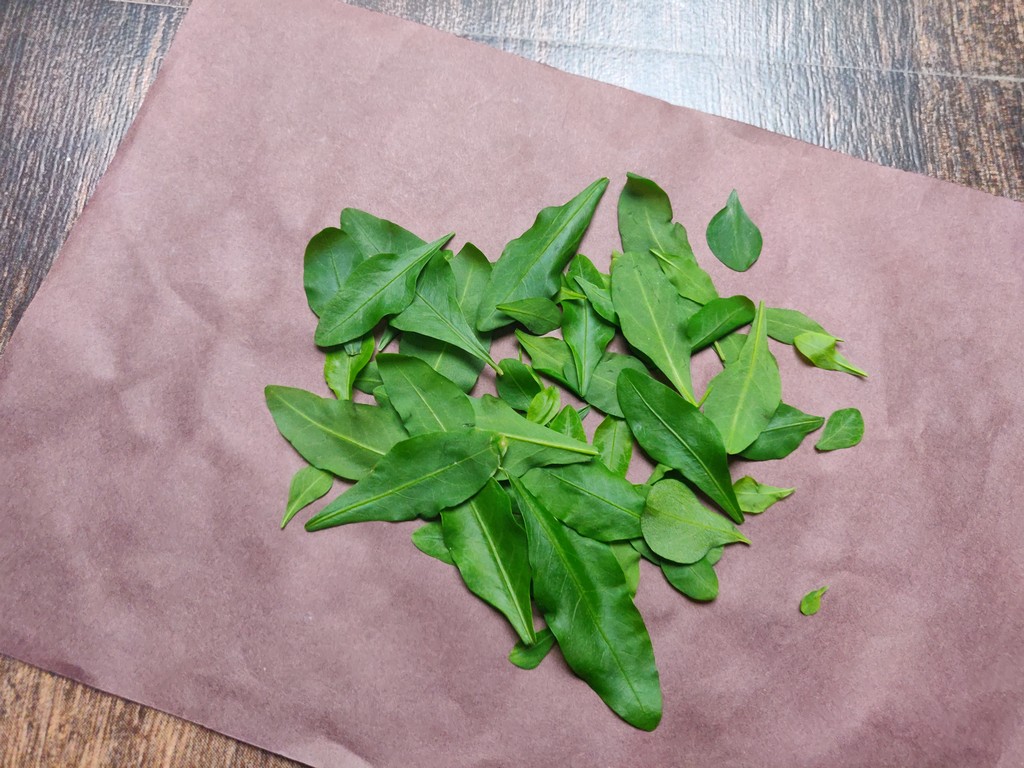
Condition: Healthy
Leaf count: multiple
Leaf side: unknown